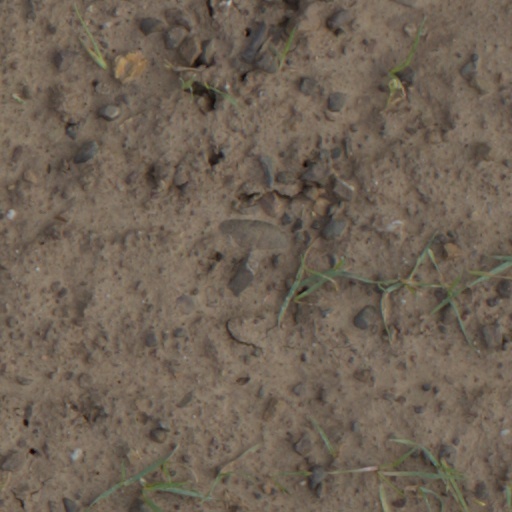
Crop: wheat